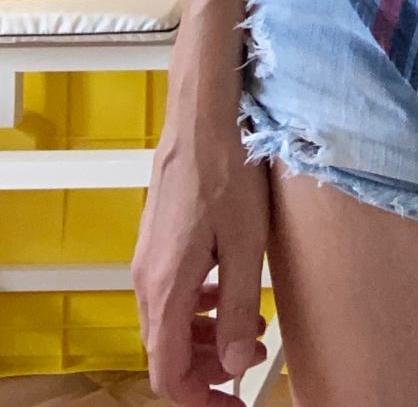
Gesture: no_gesture